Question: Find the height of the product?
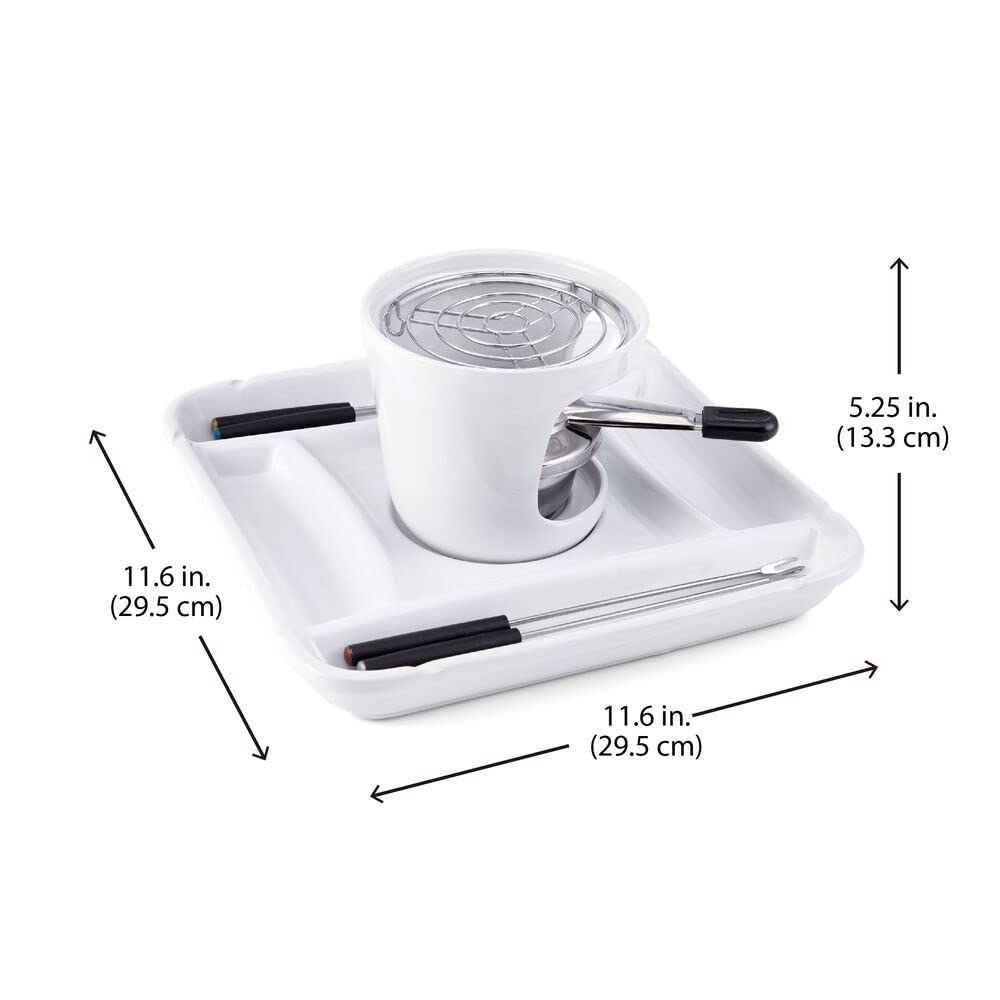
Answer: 5.25 inch